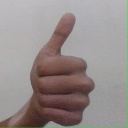
अक्षर: थ